Gosford, Oxfordshire

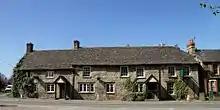
The King's Arms

Gosford has an 18th-century pub, the King's Arms, in Bicester Road. It is now a Miller & Carter steakhouse. Gosford also has a J Sainsbury supermarket with a filling station.